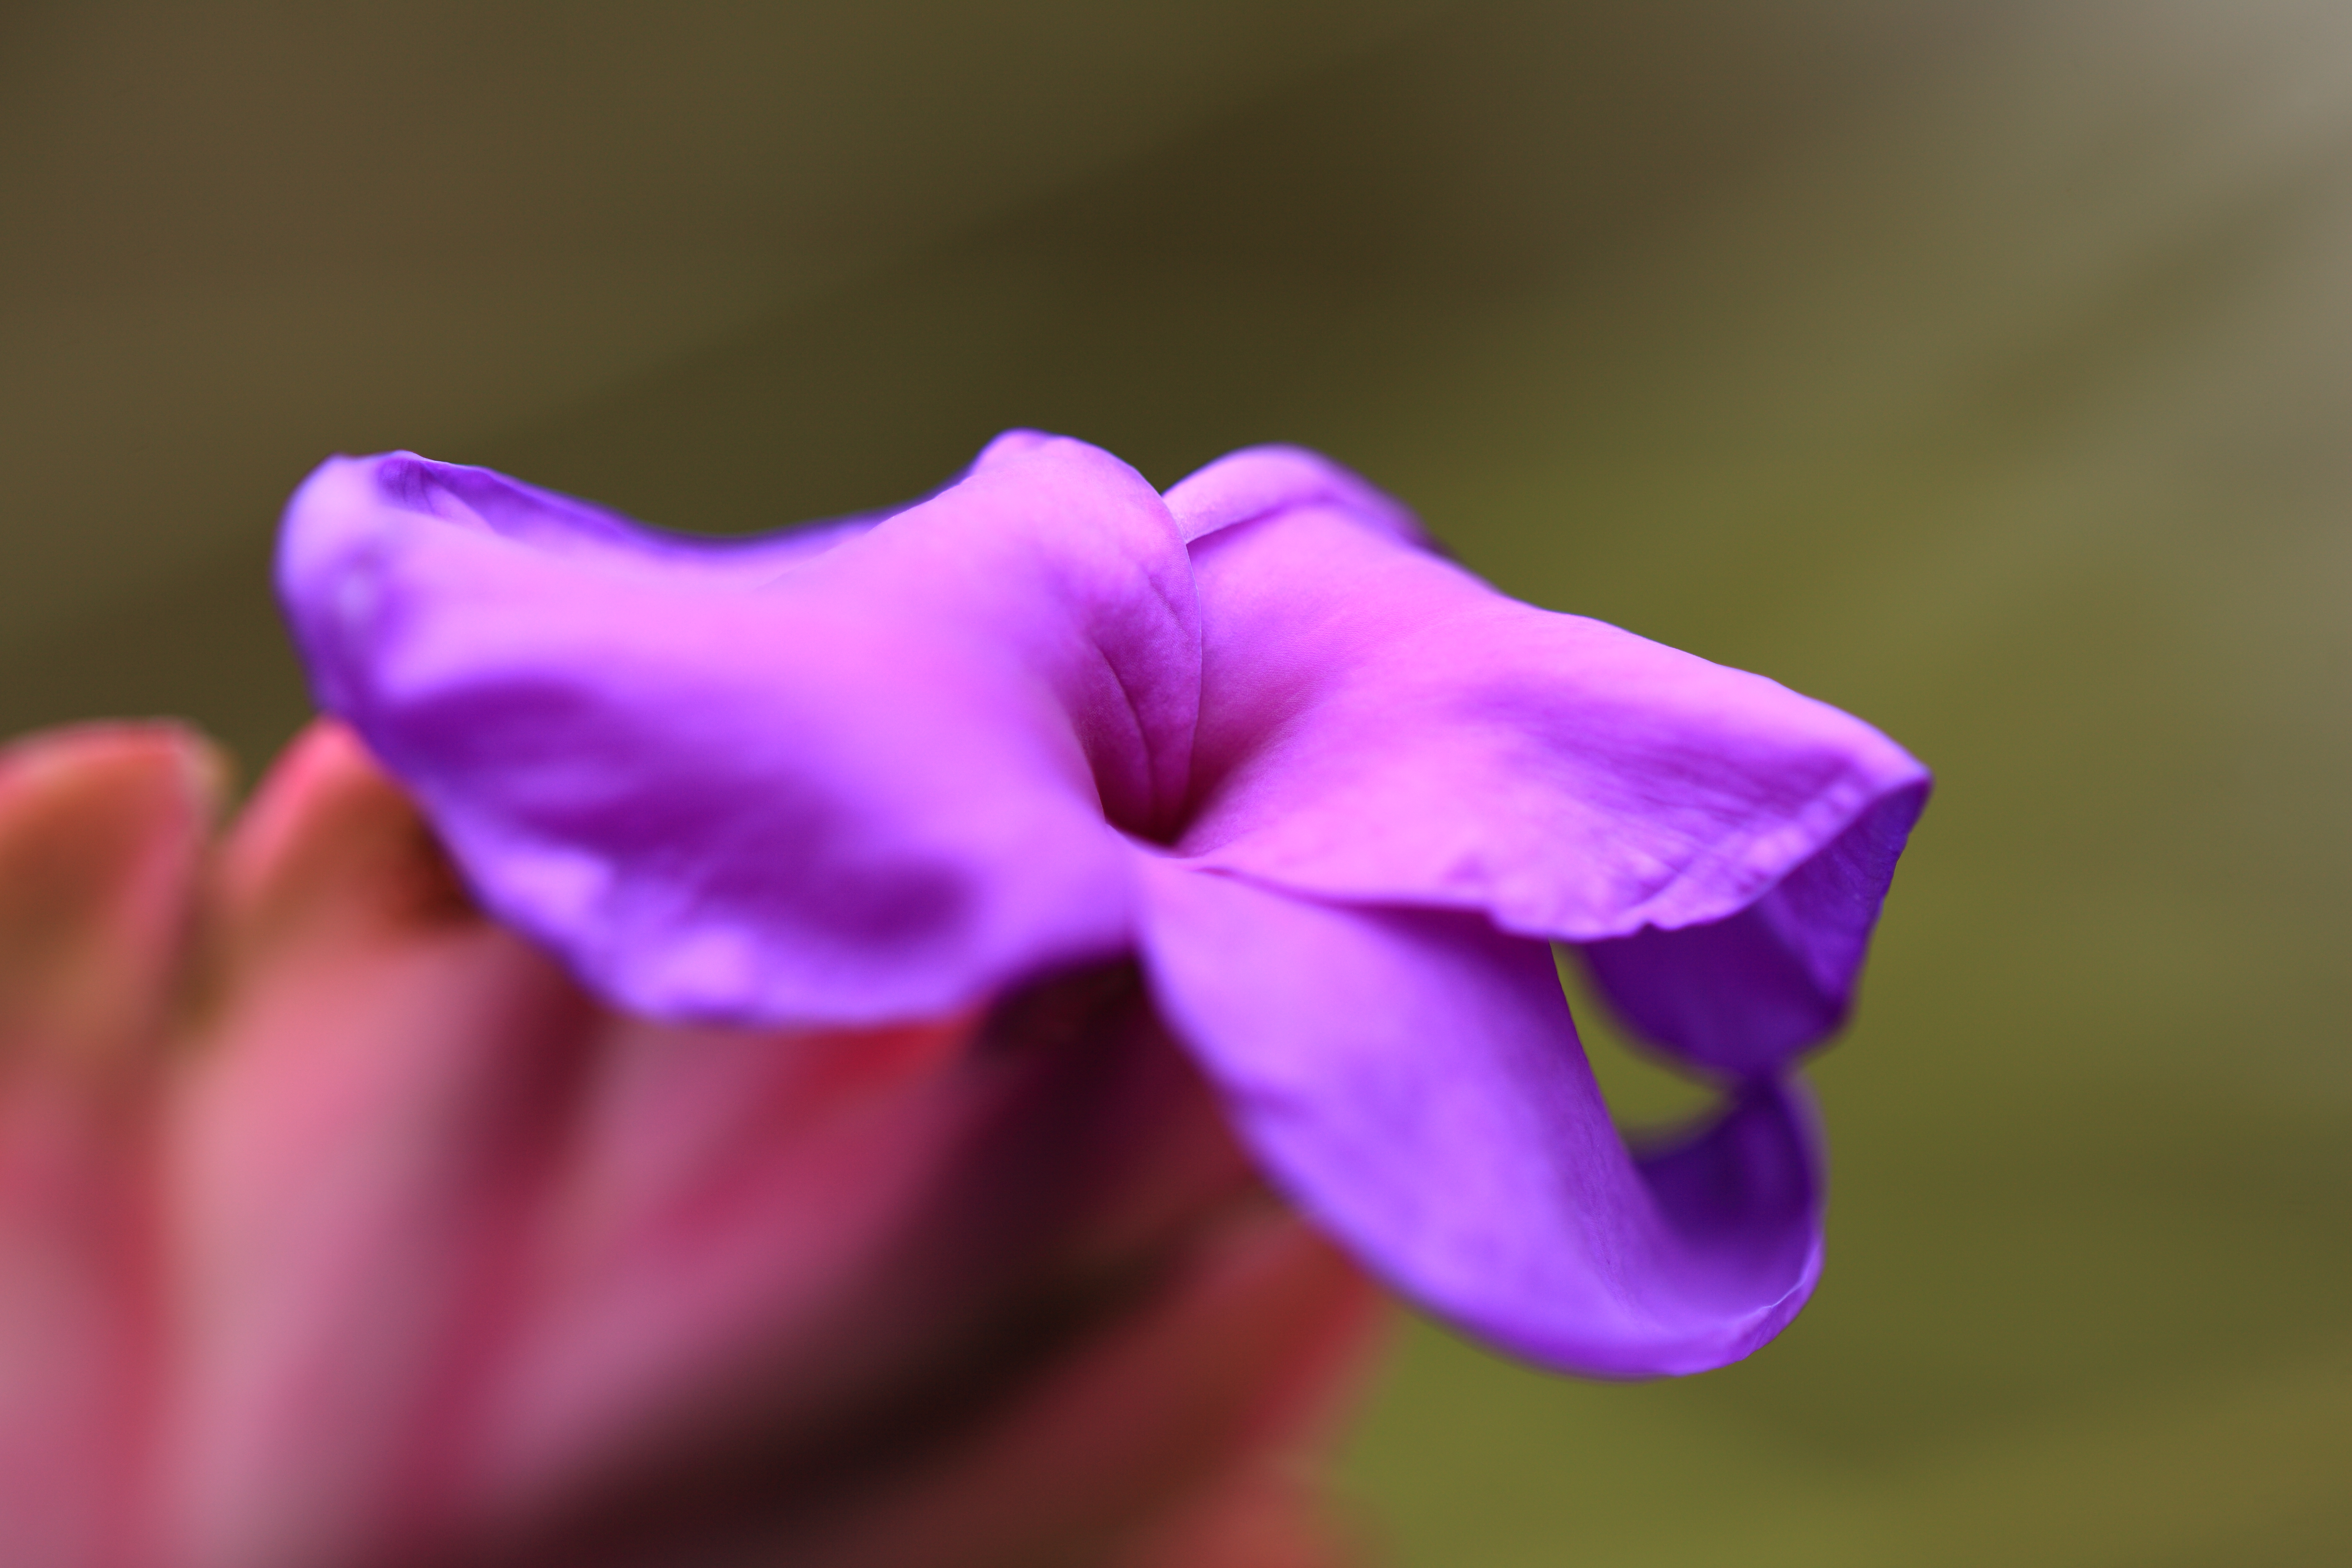
blossom, plant, photography, flower, purple, petal, high, macro, pink, flora, wildflower, close up, 5d, hires, markii, hi, res, resolution, macro photography, flowering plant, plant stem, land plant